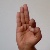
The image shows a hand gesture representing the letter 'F' in Indian Sign Language.